Whitney (album)

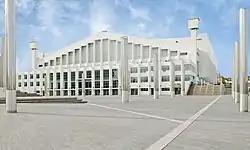
Houston's Moment of Truth World Tour set a record for the most shows performed in a single year by a female artist with nine at London's Wembley Arena.

Almost immediately after the release of the album, Houston embarked on her second world tour to promote the album, titled the Moment of Truth World Tour, named after a leftover song from the album's sessions and a b-side for "I Wanna Dance with Somebody". The expansive tour would take Houston to four continents — North America, Europe, Oceania and Asia — the same four where she had toured for her previous album, but unlike the last tour, Houston performed more shows and at bigger stages, eventually performing to around 155 shows. The tour started at Tampa Stadium in Tampa on July 4, 1987, where Houston performed in front of 70,000 fans. The North American leg of the tour ran for 79 dates, which included stops at the Louisiana Superdome and The Summit, and ended at the Orange County Civic Center in Orlando on December 8. During the North American leg, Houston dedicated a medley of then-current R&B songs by artists such as Janet Jackson, Anita Baker and Luther Vandross. Jazz arrangements were apparent in performances for songs such as "Saving All My Love for You" and "Just the Lonely Talking Again", both of whom had Houston duetting with the saxophonist with jazz scatting. The highlights during the tour were for the gospel ballad "He/I Believe" and "Greatest Love of All".